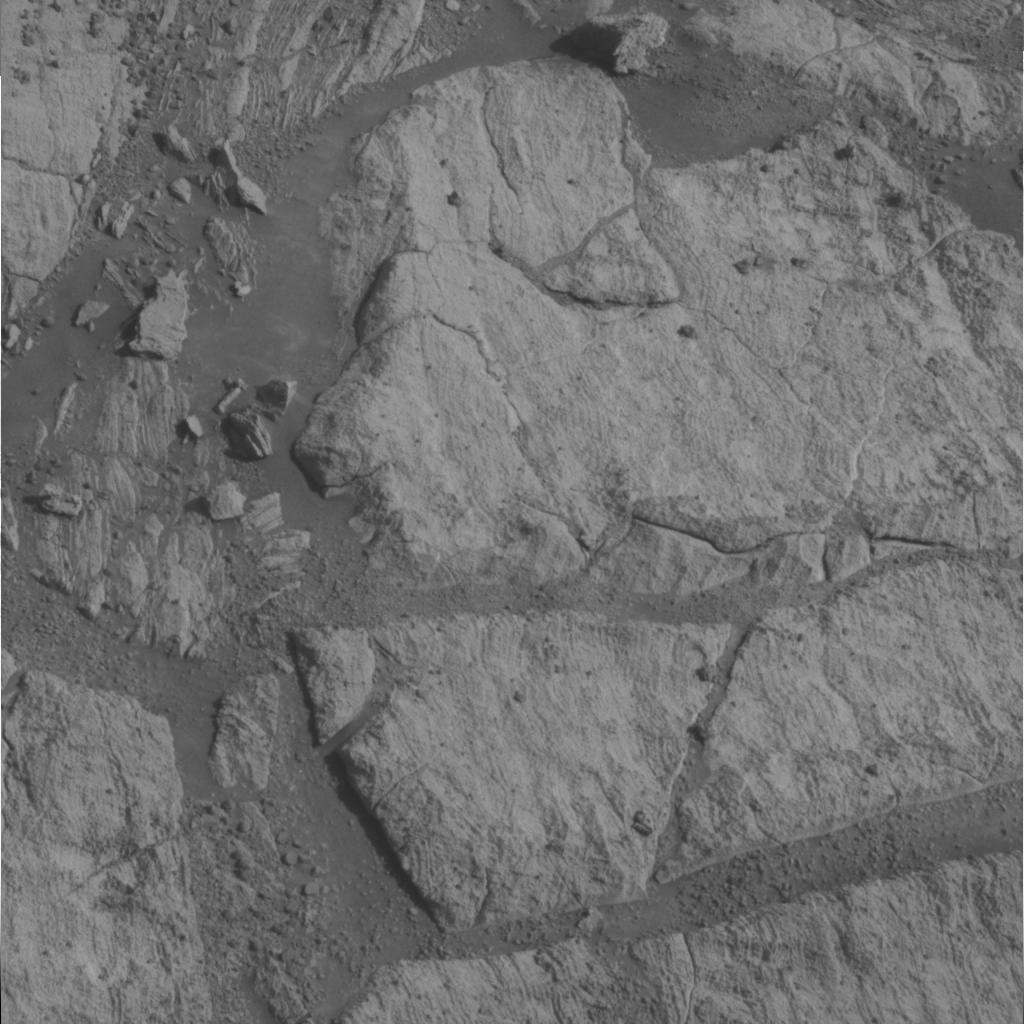
Surface features visible: Rock Outcrops, Clasts, Rock (Linear Features), Soil, Spherules, Nearby Surface